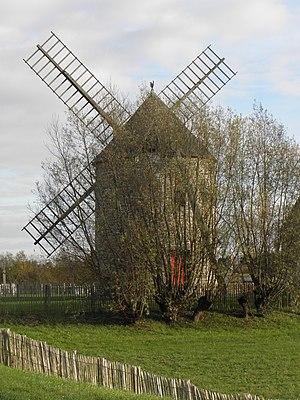
Le Moulin de la Saline à Cherrueix (35).